Exploring the Earth and the Cosmos

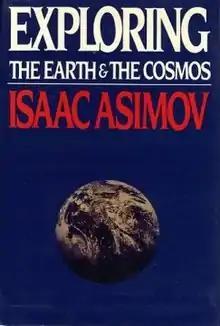
First edition

Exploring the Earth and the Cosmos is a book written by Isaac Asimov in 1982.